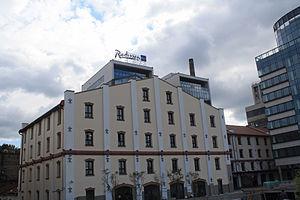
Les monuments culturels protégés constituent une catégorie de monuments de Serbie inscrits sur une liste de monuments bénéficiant de la protection de l'État. Il s'agit d'une troisième catégorie de monuments protégés classés, par leur importance, après les monuments culturels d'importance exceptionnelle et les monuments culturels de grande importance.
Cet article recense les monuments culturels du district de la Ville de Belgrade en Serbie.
Le moulin de Parin est situé à Belgrade, la capitale de la Serbie, dans la municipalité urbaine de Savski venac. Construit en 1902, il est inscrit sur la liste des biens culturels de la Ville de Belgrade.